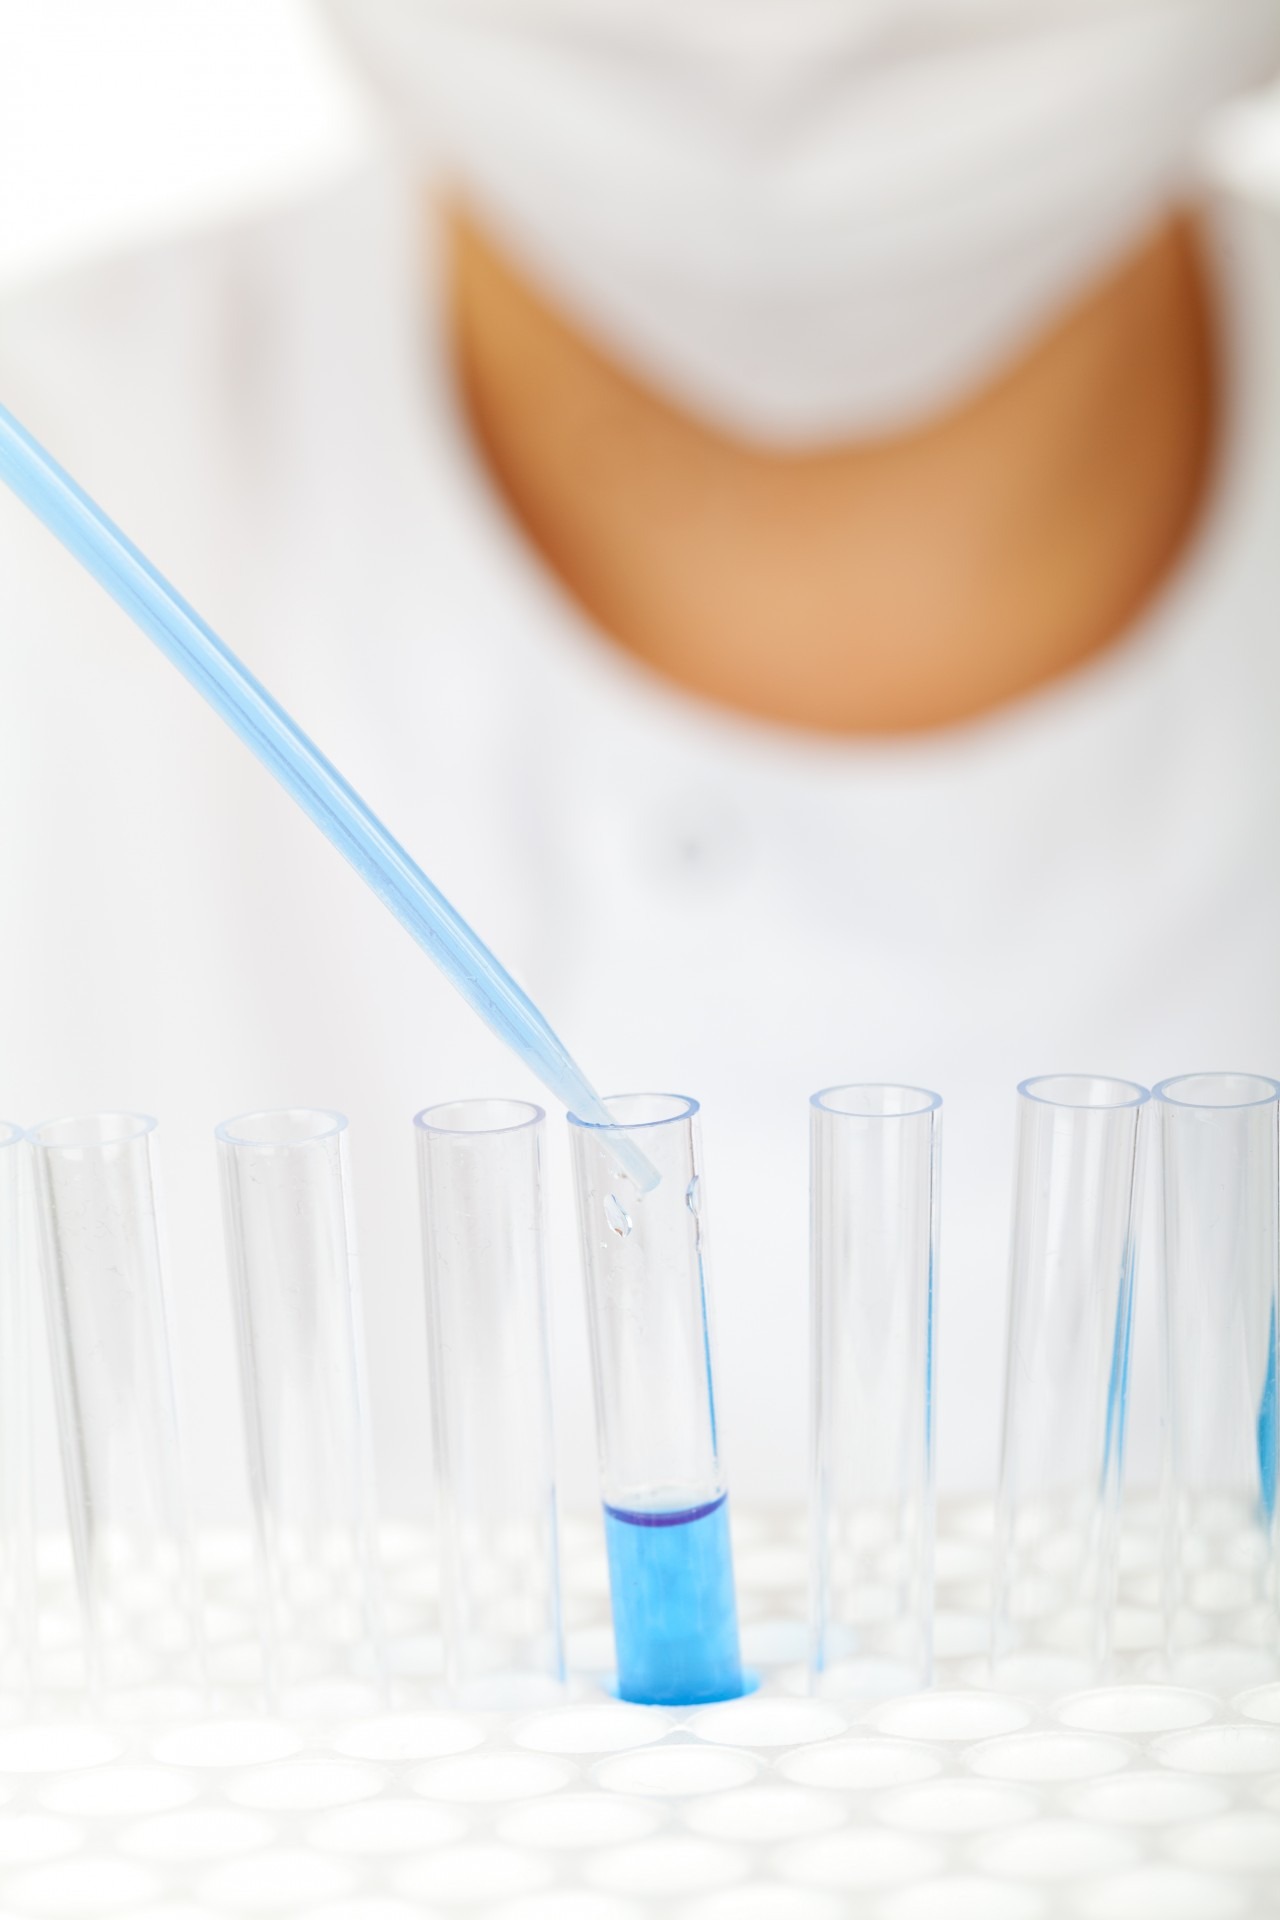
hand, person, liquid, people, technology, biology, bottle, professional, medicine, research, product, science, laboratory, doctor, experiment, lab, medical, scientific, scientist, biotechnology, microbiology, test tubes